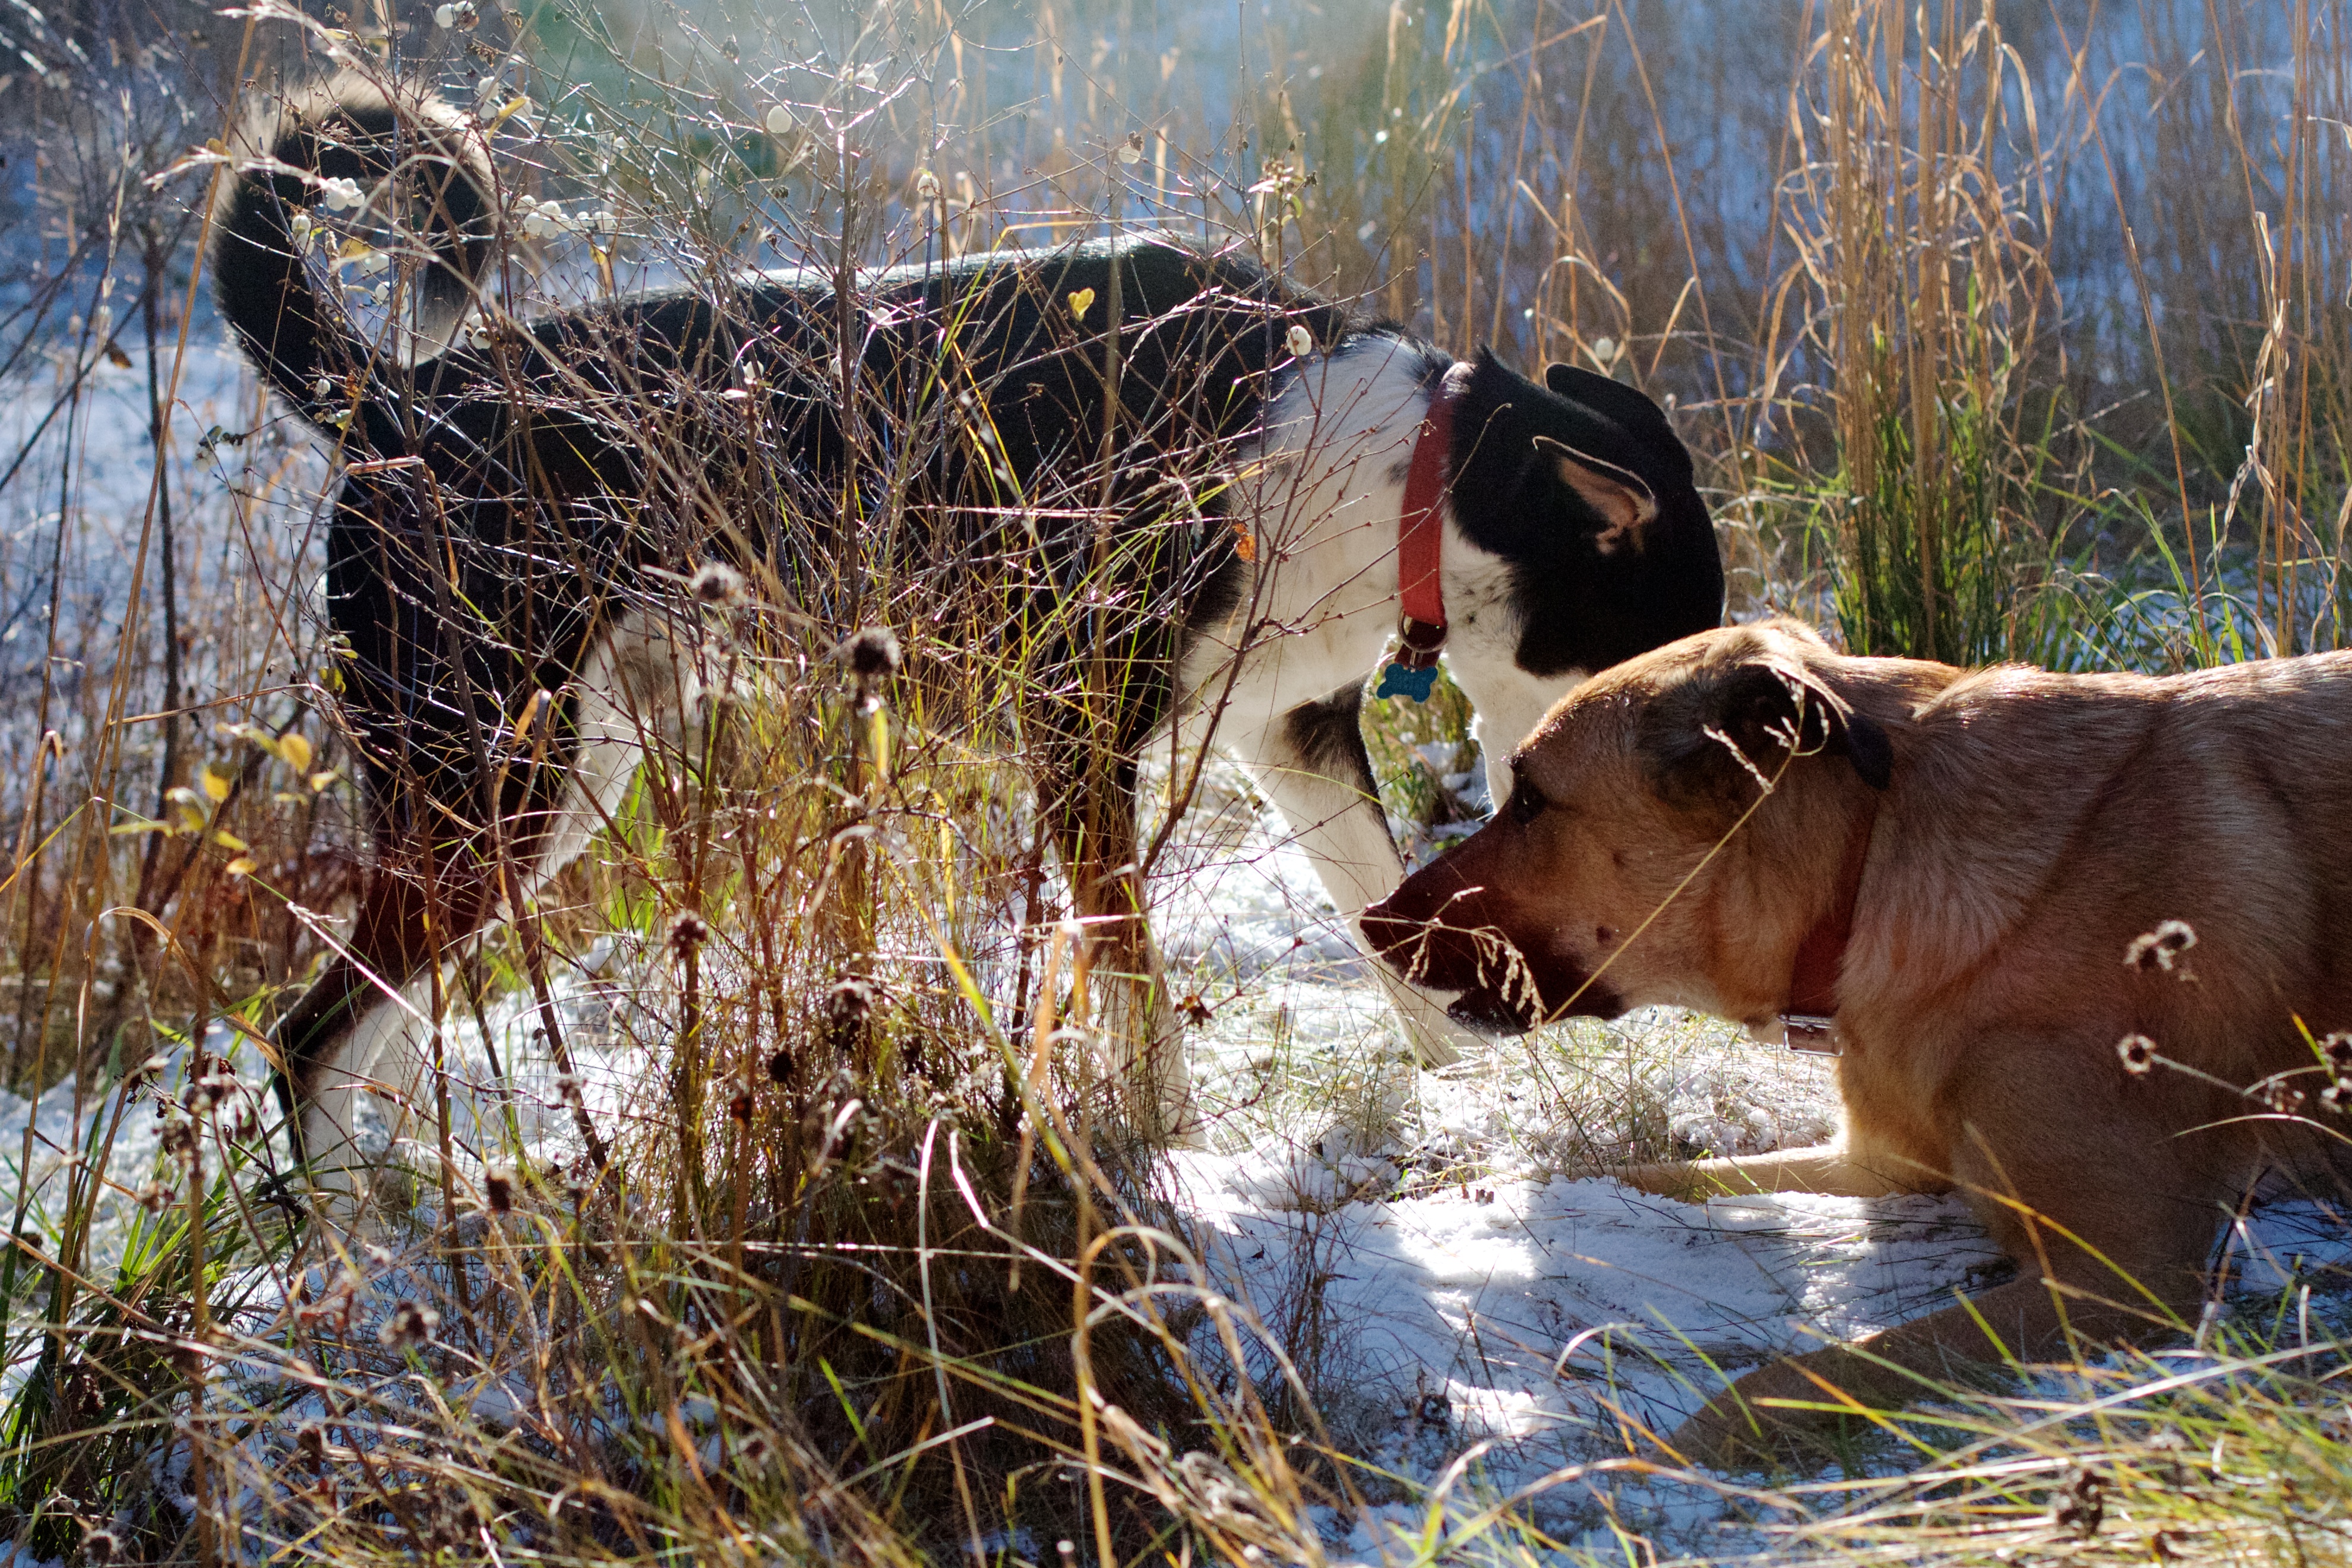
grass, dog, wildlife, mammal, fauna, vertebrate, cattle like mammal